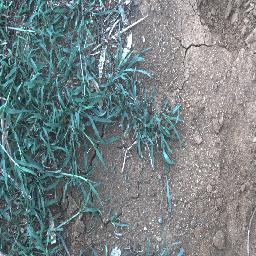
Label: negative